1979 Hang Ten 400

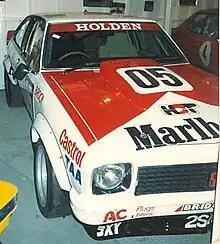
Peter Brock won the 1979 Hang Ten 400 driving a Holden LX Torana SS 5000 A9X for the Marlboro Holden Dealer Team

The known non-finishers are listed in alphabetical order due to a lack of information concerning laps completed.